Iwanai, Hokkaido

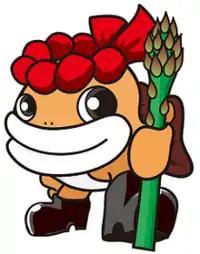
Taramaru, the town's mascot

Iwanai's mascot is , who is an anthropomorphic Alaska pollack. His marks are "nejiri hachimaki" (a traditional Japanese headband), a "kuroi nagagutsu" (a black boot) and his mouth and always carries an asparagus as a weapon. His birthday is 9 August 1985. His siblings are who is his twin sister and who is his littler brother.